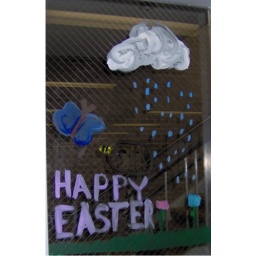
Tuftsstuff Teens painted the windows in the Children's Room at the library for spring.